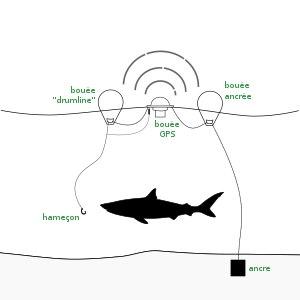
Une drum line, ou palangre de surface, est un piège aquatique utilisé pour capturer de grands requins via des appâts et des hameçons. Ils sont généralement déployés près des zones de baignade afin de réduire le nombre de requins à proximité et donc le nombre d'attaques.